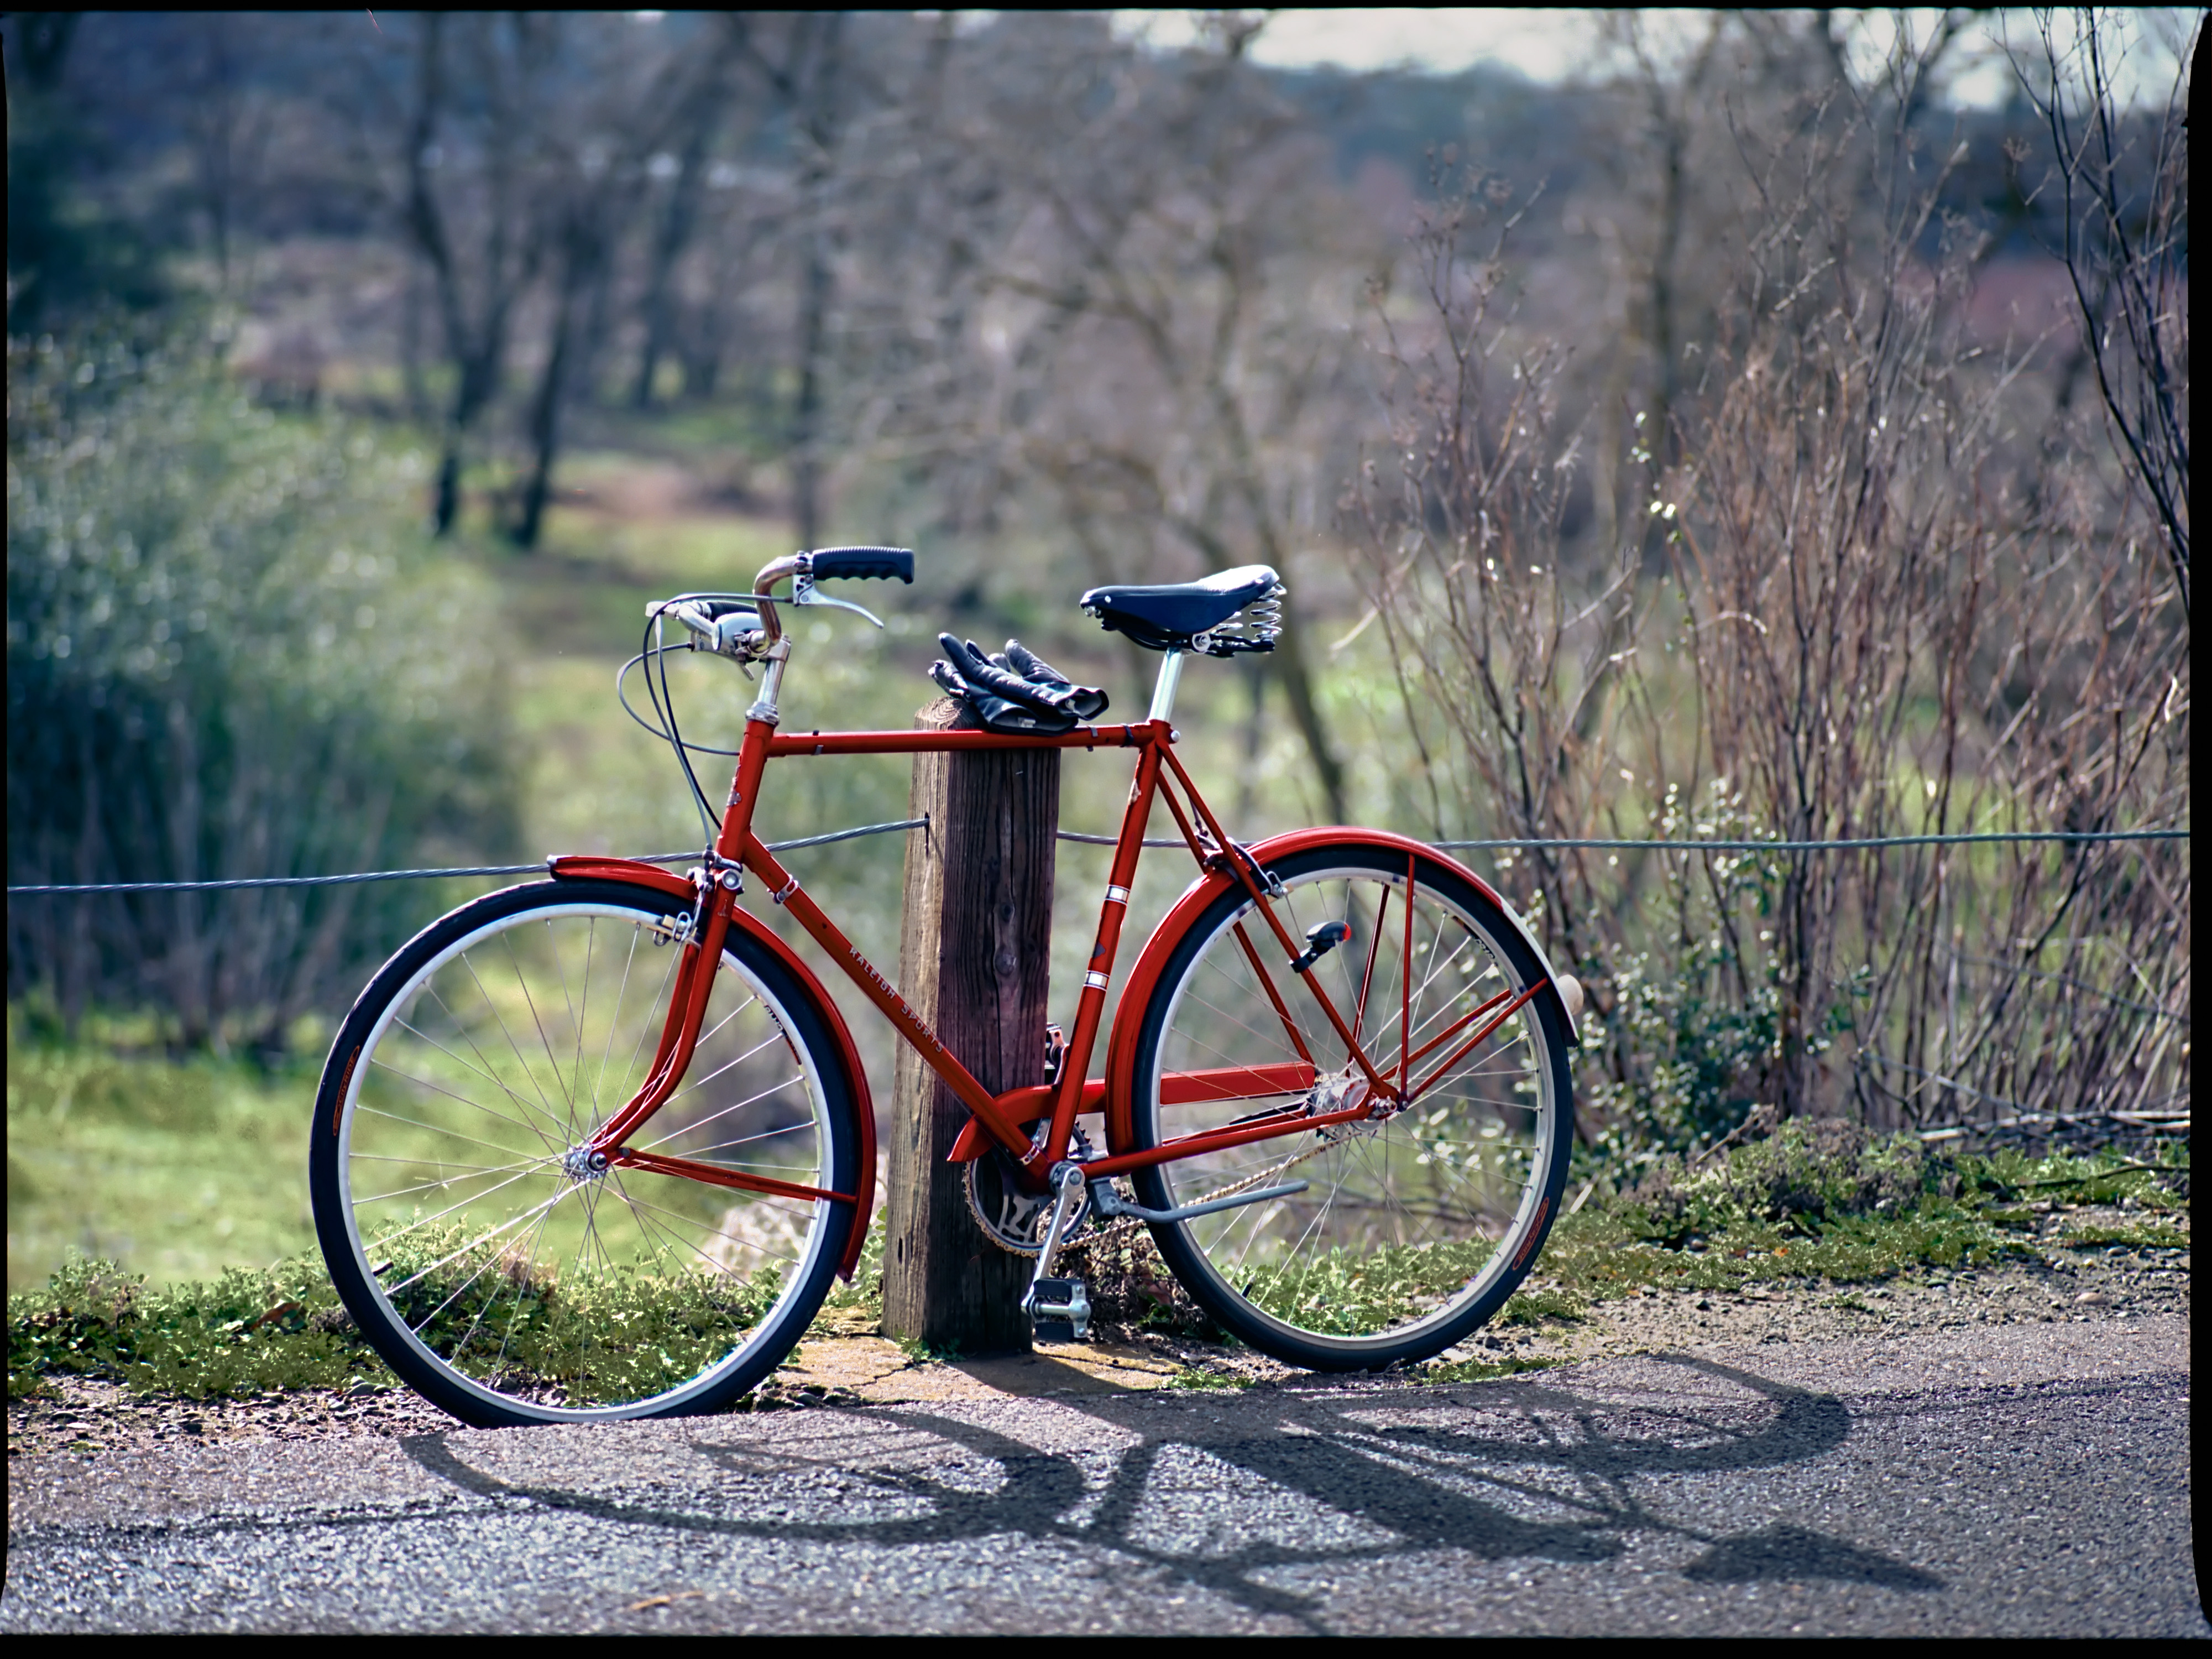
wheel, bicycle, bike, red, vehicle, sports equipment, mountain bike, cycling, americanriverbiketrail, raleigh, land vehicle, cyclo cross bicycle, cyclo cross, bicycle racing, road bicycle, racing bicycle, hybrid bicycle